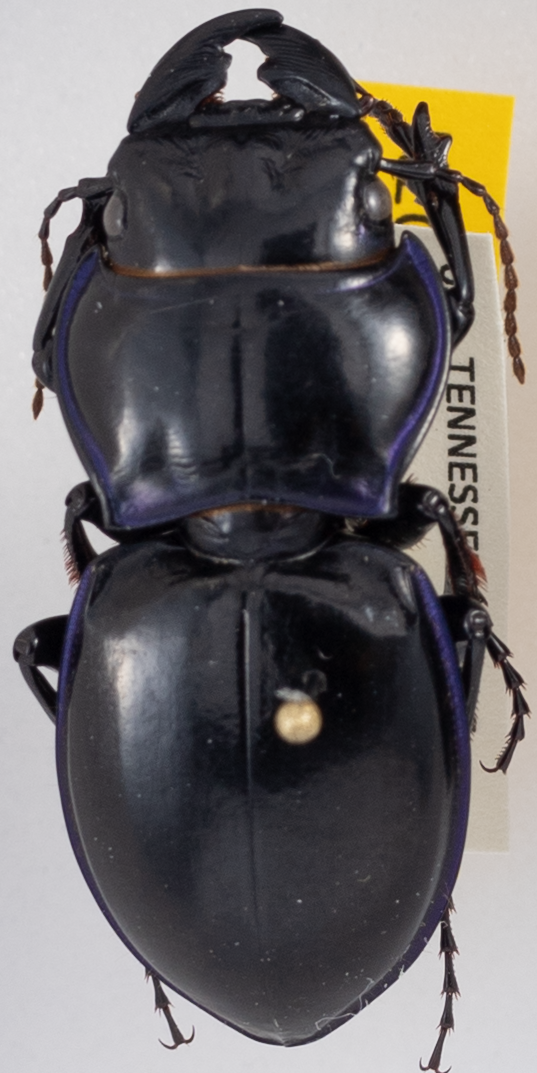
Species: Pasimachus punctulatus
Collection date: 2019-08-07
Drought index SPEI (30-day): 1.362
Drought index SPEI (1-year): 2.09
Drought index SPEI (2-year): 2.09